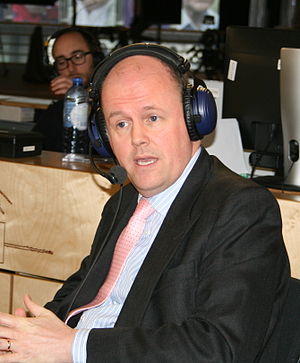
Ashley Fox
Ashley Peter Fox er siden 2009 britisk medlem af Europa-Parlamentet, valgt for Konservative Parti.